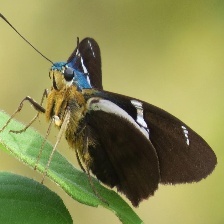
Species: TWO BARRED FLASHER